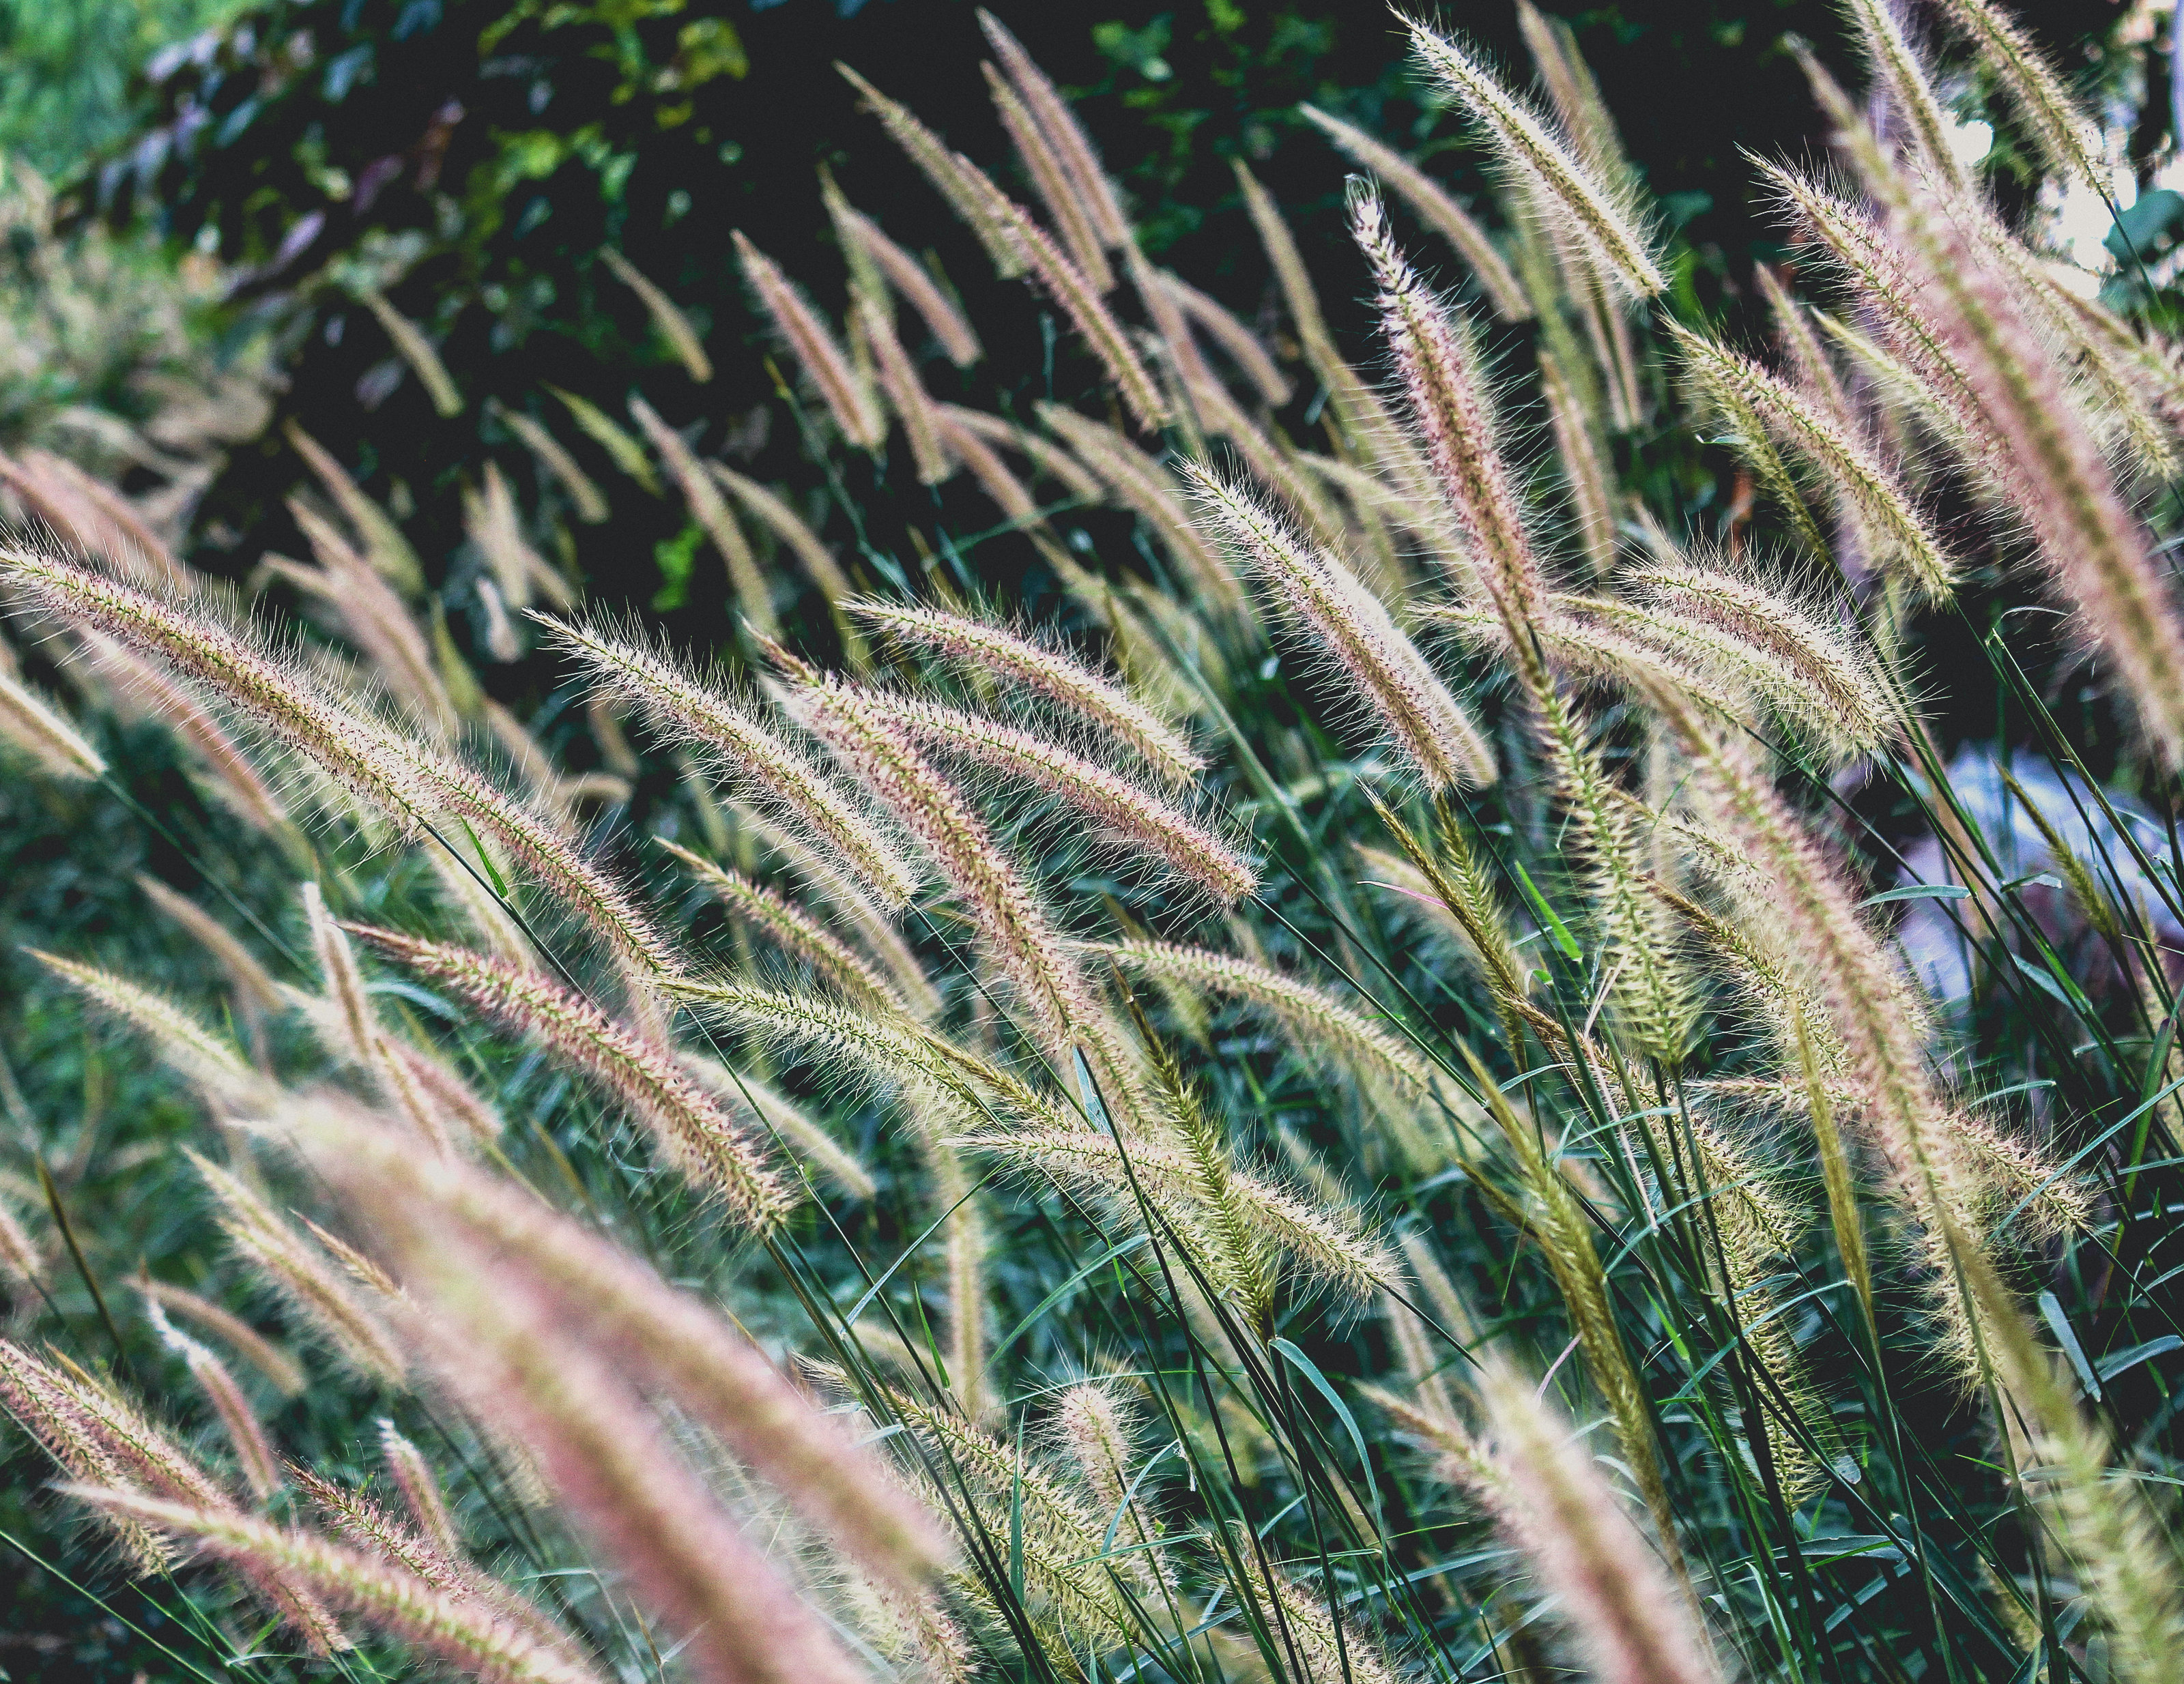
wild, flower, color, plant, outdoor, nature, beautiful, field, summer, landscape, yellow, thailand, fresh, floral, green, grass, travel, park, mountain, blossom, background, spring, beauty, blooming, colorful, garden, natural, pretty, forest, meadow, vegetation, grass family, emmer, triticale, hordeum, cereal, crop, plant community, rye, commodity